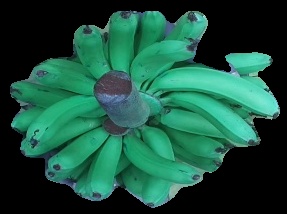
Variety: pachbale
Grade: grade3